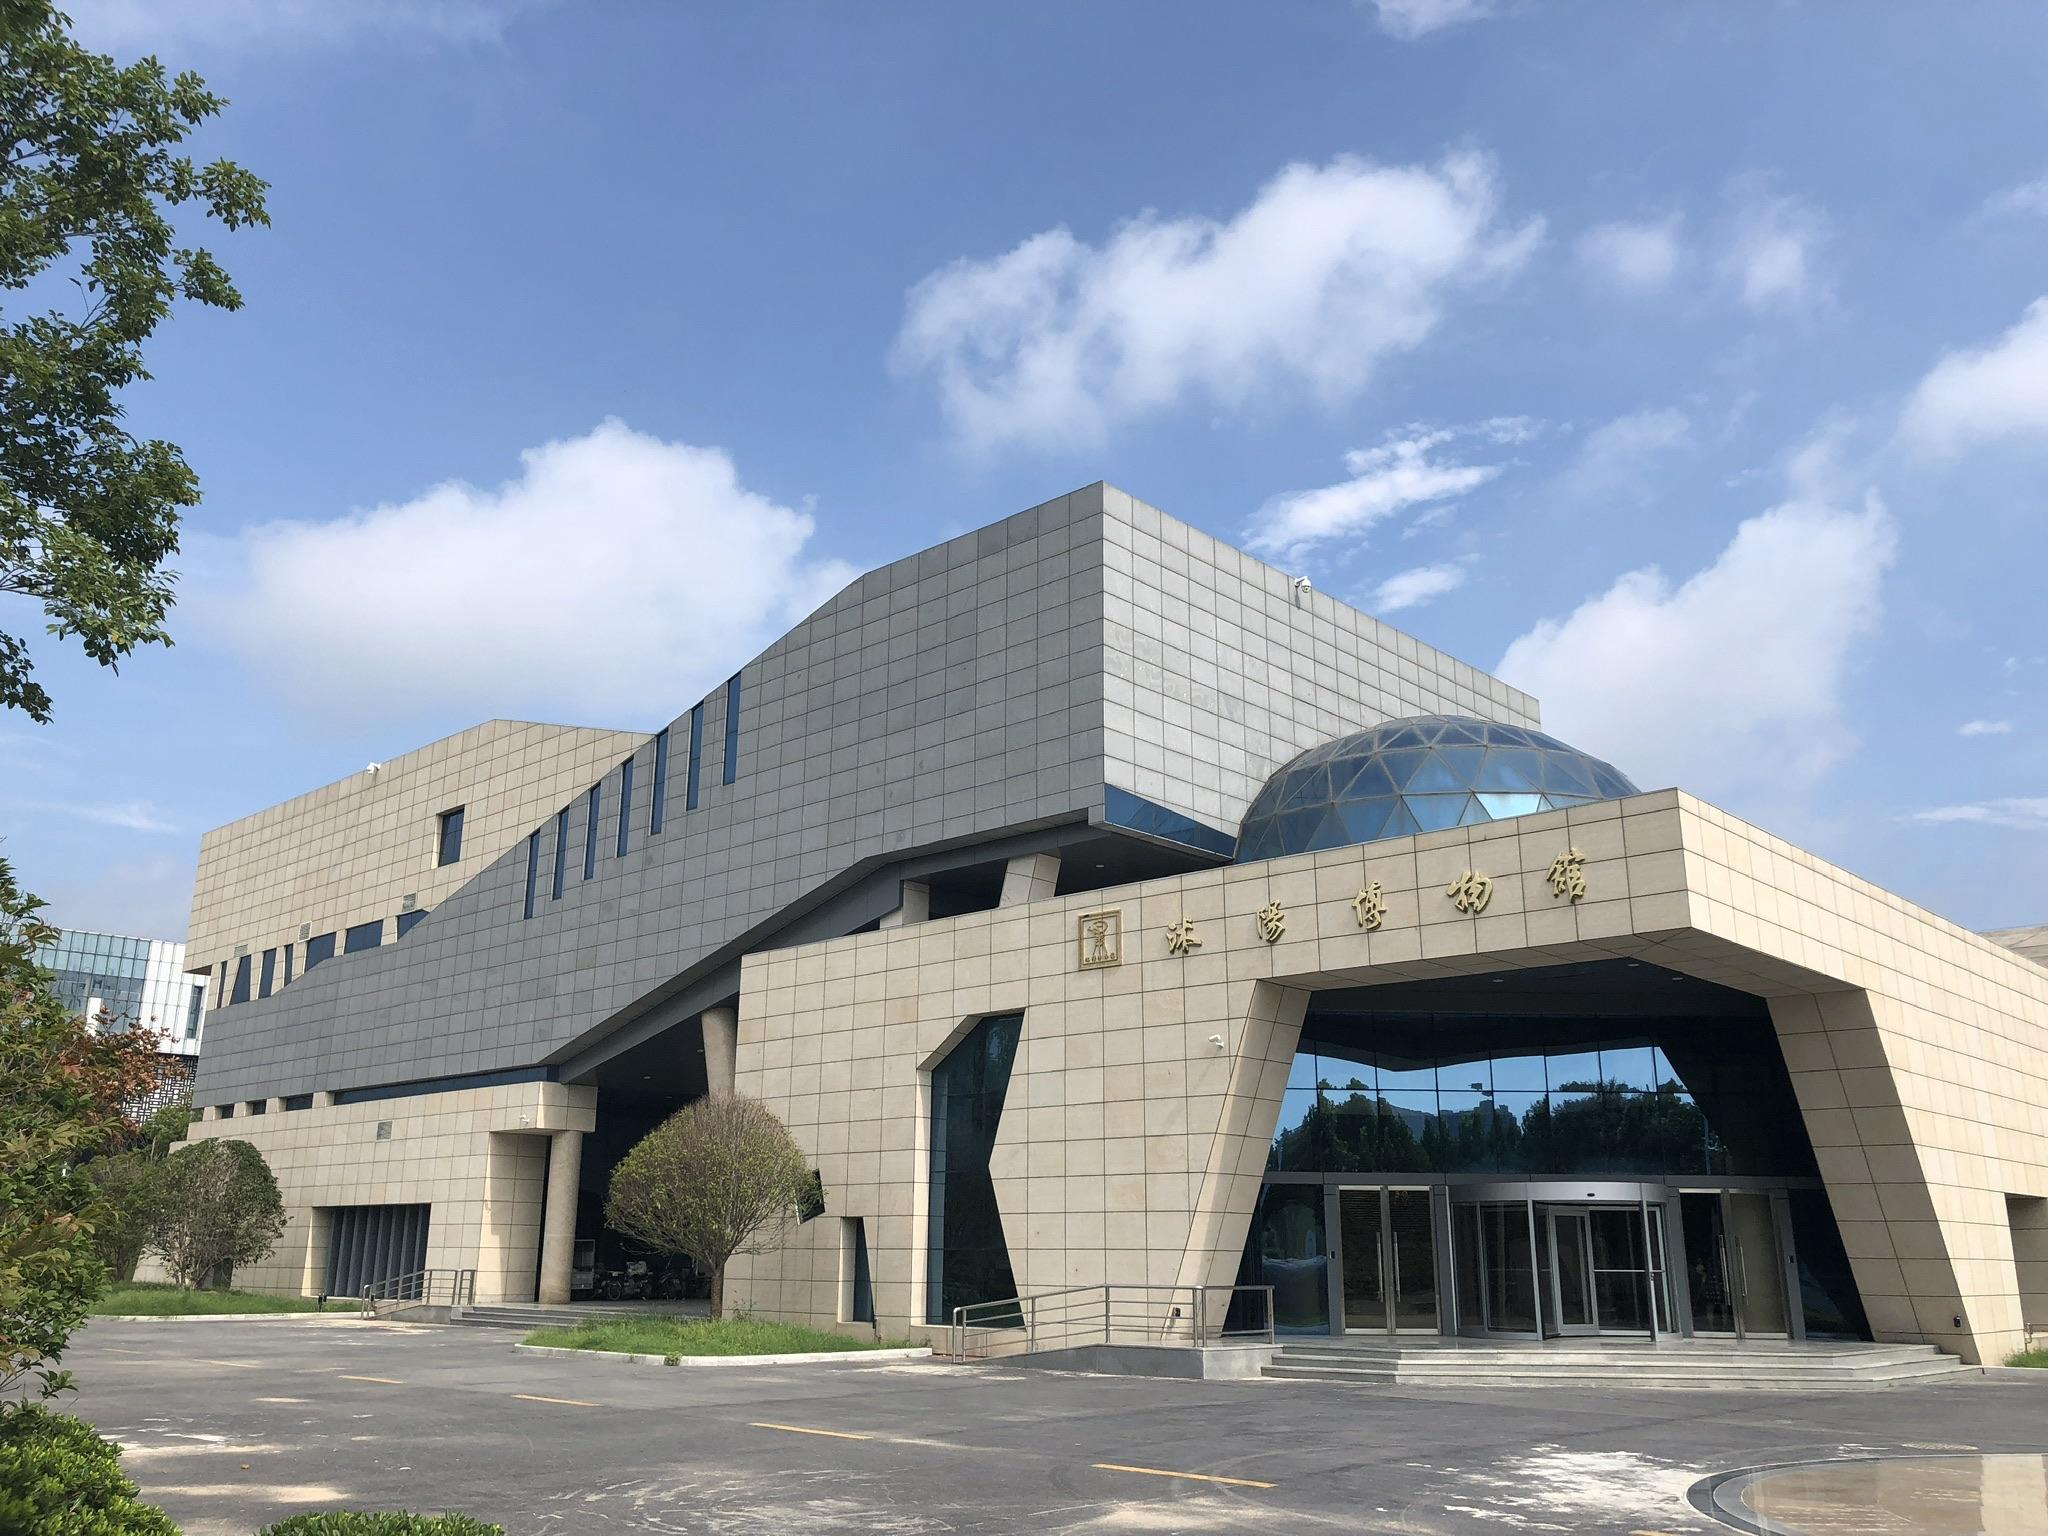
地标名称：沭阳博物馆
所在城市：宿迁市·沭阳县